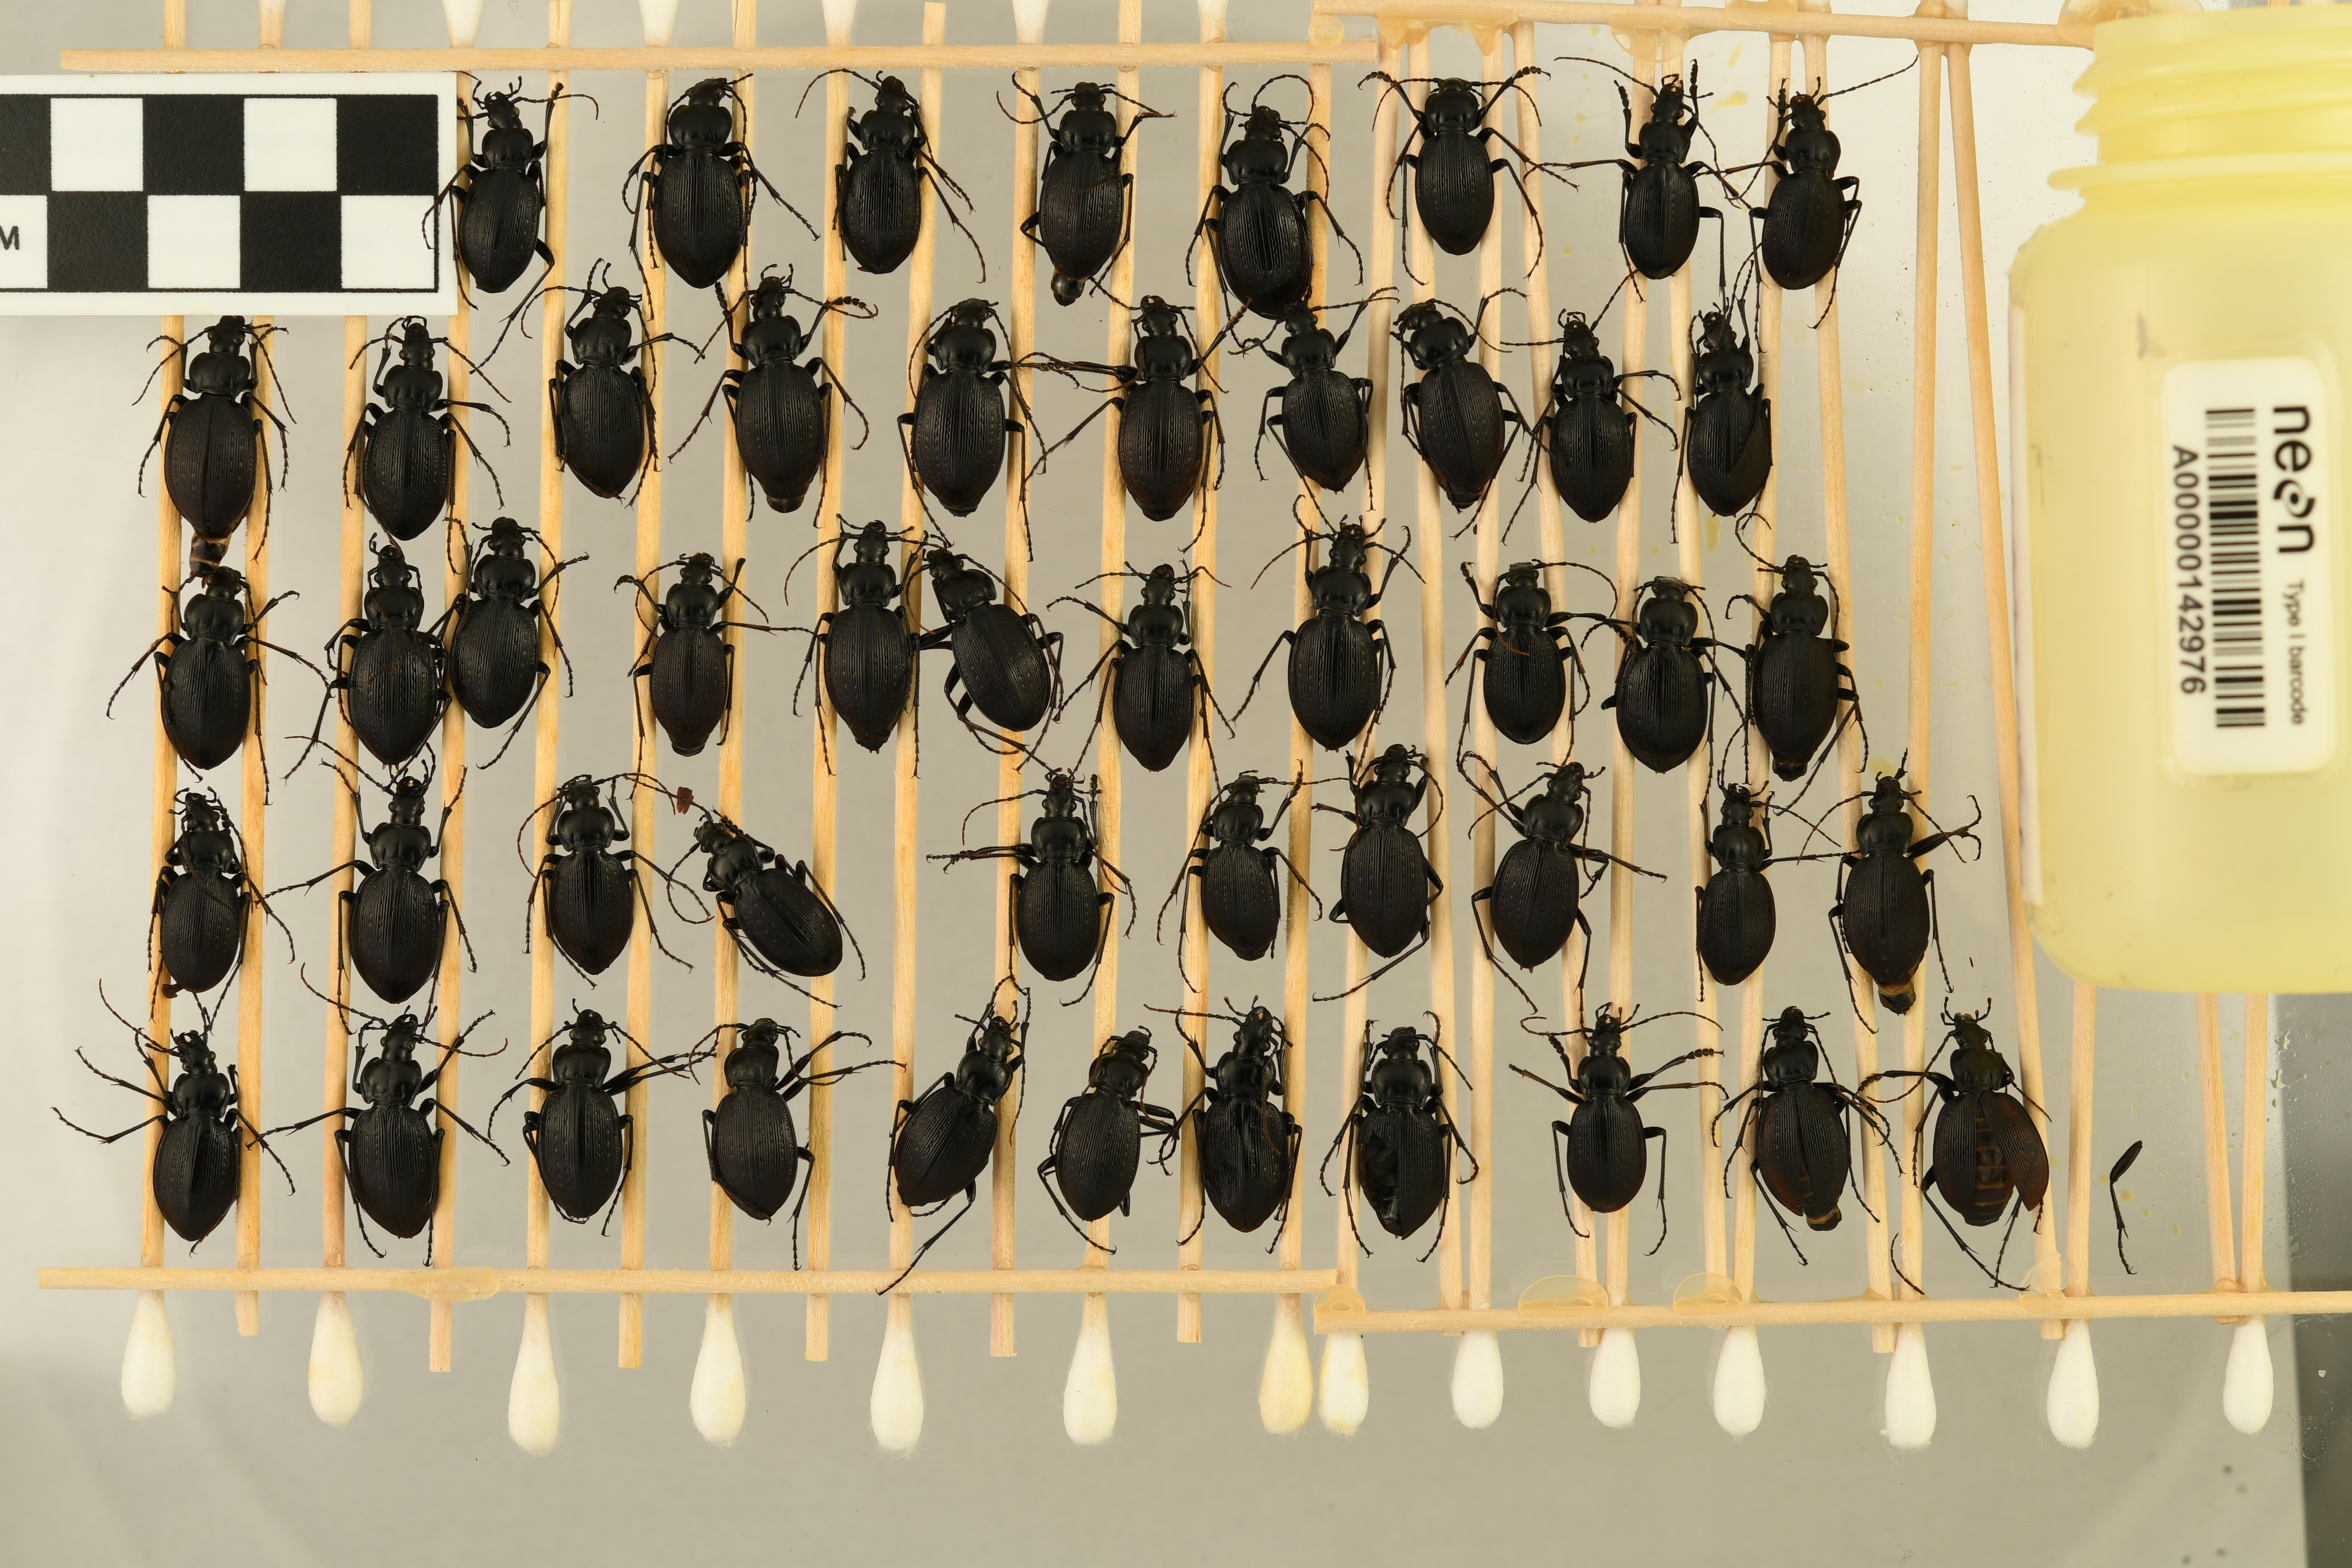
Carabus goryi — Mountain Lake Biological Station Site, plot MLBS_001. Beetle 33, ElytraLength: 1.34 cm (lying flat: Yes)

Carabus goryi — Mountain Lake Biological Station Site, plot MLBS_001. Beetle 33, ElytraWidth: 0.7647 cm (lying flat: Yes)

Carabus goryi — Mountain Lake Biological Station Site, plot MLBS_001. Beetle 34, ElytraLength: 1.279 cm (lying flat: Yes)

Carabus goryi — Mountain Lake Biological Station Site, plot MLBS_001. Beetle 34, ElytraWidth: 0.7907 cm (lying flat: Yes)

Carabus goryi — Mountain Lake Biological Station Site, plot MLBS_001. Beetle 35, ElytraLength: 1.151 cm (lying flat: No)

Carabus goryi — Mountain Lake Biological Station Site, plot MLBS_001. Beetle 35, ElytraWidth: 0.6976 cm (lying flat: No)

Carabus goryi — Mountain Lake Biological Station Site, plot MLBS_001. Beetle 36, ElytraLength: 1.419 cm (lying flat: Yes)

Carabus goryi — Mountain Lake Biological Station Site, plot MLBS_001. Beetle 36, ElytraWidth: 0.8604 cm (lying flat: Yes)

Carabus goryi — Mountain Lake Biological Station Site, plot MLBS_001. Beetle 37, ElytraWidth: 0.8437 cm (lying flat: Yes)

Carabus goryi — Mountain Lake Biological Station Site, plot MLBS_001. Beetle 37, ElytraLength: 1.323 cm (lying flat: Yes)

Carabus goryi — Mountain Lake Biological Station Site, plot MLBS_001. Beetle 38, ElytraLength: 1.211 cm (lying flat: No)

Carabus goryi — Mountain Lake Biological Station Site, plot MLBS_001. Beetle 38, ElytraWidth: 0.7348 cm (lying flat: No)

Carabus goryi — Mountain Lake Biological Station Site, plot MLBS_001. Beetle 39, ElytraLength: 1.362 cm (lying flat: Yes)

Carabus goryi — Mountain Lake Biological Station Site, plot MLBS_001. Beetle 39, ElytraWidth: 0.7914 cm (lying flat: Yes)

Carabus goryi — Mountain Lake Biological Station Site, plot MLBS_001. Beetle 40, ElytraLength: 1.32 cm (lying flat: Yes)

Carabus goryi — Mountain Lake Biological Station Site, plot MLBS_001. Beetle 40, ElytraWidth: 0.8064 cm (lying flat: Yes)

Carabus goryi — Mountain Lake Biological Station Site, plot MLBS_001. Beetle 41, ElytraLength: 1.396 cm (lying flat: Yes)

Carabus goryi — Mountain Lake Biological Station Site, plot MLBS_001. Beetle 41, ElytraWidth: 0.8837 cm (lying flat: Yes)

Carabus goryi — Mountain Lake Biological Station Site, plot MLBS_001. Beetle 42, ElytraLength: 1.407 cm (lying flat: Yes)

Carabus goryi — Mountain Lake Biological Station Site, plot MLBS_001. Beetle 42, ElytraWidth: 0.8372 cm (lying flat: Yes)

Carabus goryi — Mountain Lake Biological Station Site, plot MLBS_001. Beetle 43, ElytraLength: 1.388 cm (lying flat: Yes)

Carabus goryi — Mountain Lake Biological Station Site, plot MLBS_001. Beetle 43, ElytraWidth: 0.8146 cm (lying flat: Yes)

Carabus goryi — Mountain Lake Biological Station Site, plot MLBS_001. Beetle 44, ElytraLength: 1.306 cm (lying flat: Yes)

Carabus goryi — Mountain Lake Biological Station Site, plot MLBS_001. Beetle 44, ElytraWidth: 0.8449 cm (lying flat: Yes)

Carabus goryi — Mountain Lake Biological Station Site, plot MLBS_001. Beetle 45, ElytraLength: 1.329 cm (lying flat: Yes)

Carabus goryi — Mountain Lake Biological Station Site, plot MLBS_001. Beetle 45, ElytraWidth: 0.7983 cm (lying flat: Yes)

Carabus goryi — Mountain Lake Biological Station Site, plot MLBS_001. Beetle 46, ElytraLength: 1.407 cm (lying flat: Yes)

Carabus goryi — Mountain Lake Biological Station Site, plot MLBS_001. Beetle 46, ElytraWidth: 0.8837 cm (lying flat: Yes)

Carabus goryi — Mountain Lake Biological Station Site, plot MLBS_001. Beetle 47, ElytraLength: 1.337 cm (lying flat: Yes)

Carabus goryi — Mountain Lake Biological Station Site, plot MLBS_001. Beetle 47, ElytraWidth: 0.884 cm (lying flat: Yes)

Carabus goryi — Mountain Lake Biological Station Site, plot MLBS_001. Beetle 48, ElytraLength: 1.209 cm (lying flat: Yes)

Carabus goryi — Mountain Lake Biological Station Site, plot MLBS_001. Beetle 48, ElytraWidth: 0.779 cm (lying flat: Yes)

Carabus goryi — Mountain Lake Biological Station Site, plot MLBS_001. Beetle 49, ElytraLength: 1.359 cm (lying flat: No)

Carabus goryi — Mountain Lake Biological Station Site, plot MLBS_001. Beetle 49, ElytraWidth: 0.8124 cm (lying flat: No)

Carabus goryi — Mountain Lake Biological Station Site, plot MLBS_001. Beetle 50, ElytraLength: 1.315 cm (lying flat: No)

Carabus goryi — Mountain Lake Biological Station Site, plot MLBS_001. Beetle 50, ElytraWidth: 0.7677 cm (lying flat: No)